Eunice Alberts

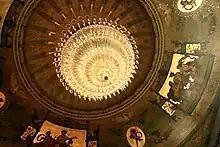
Detail from the Philadelphia Academy of Music, where Alberts performed during the early 1950s.

Alberts career started at the Tanglewood Music Festival in August 1946, where she, aged 19, gave her concert debut with the Boston Symphony Orchestra (BSO) as the contralto soloist in Beethoven's "Symphony No. 9".